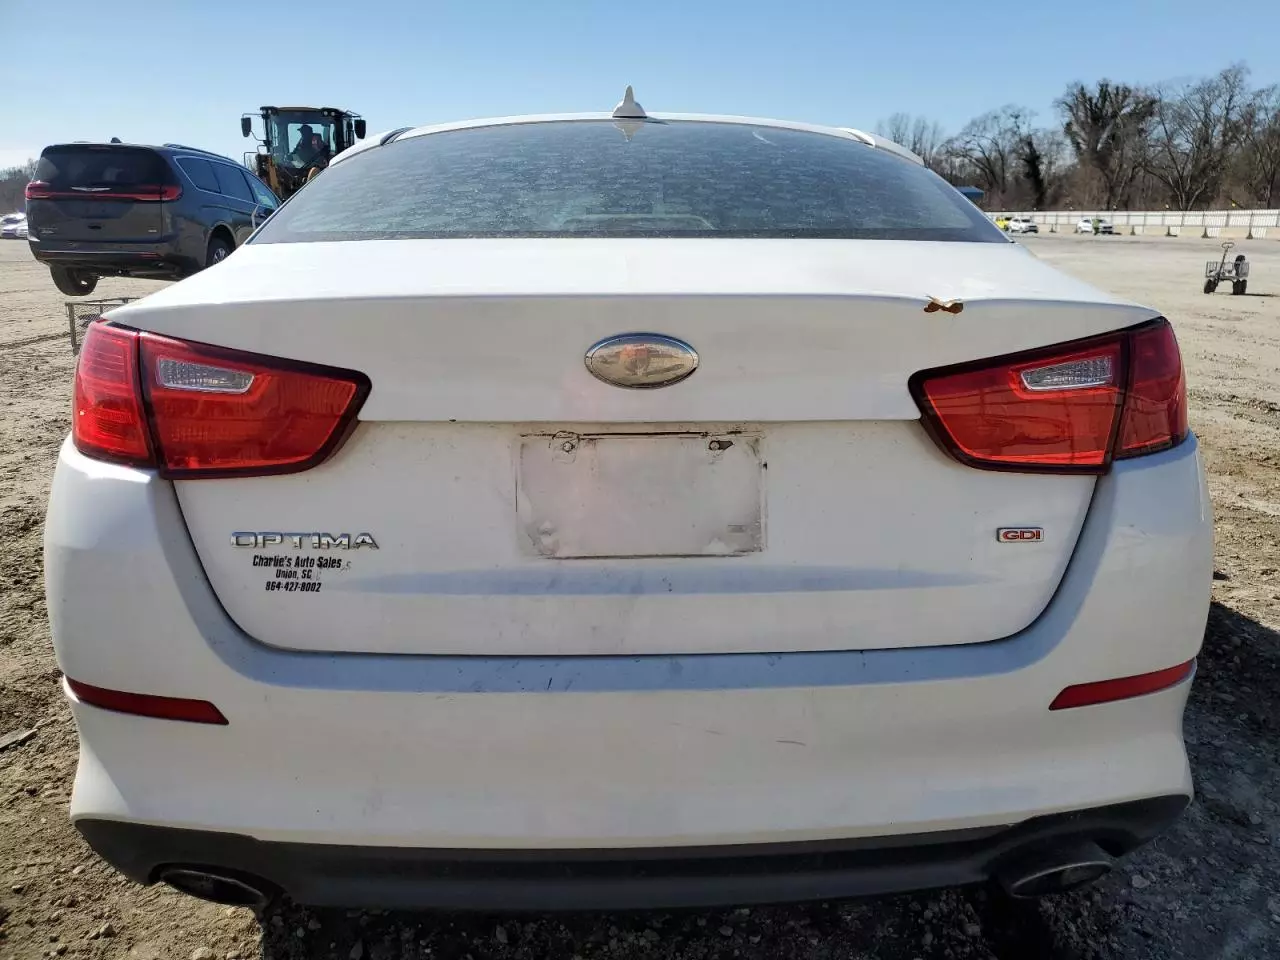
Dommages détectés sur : malle, plaque d'immatriculation arrière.
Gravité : mineur